Manchukuo Imperial Army

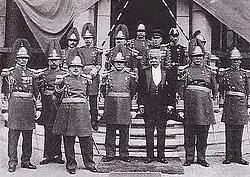
Manchukuo Imperial Army officers

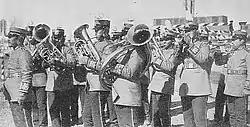
Manchukuo Army marching band

In its early years, the Empire of Manchukuo was home to many resistance groups that fought against it and the Japanese occupation forces. Many of those guerrilla fighters were civilians, but a great many were former soldiers of Zhang Xueliang's army that decided to continue to resist on their own rather than surrender or leave Manchuria. One of the more notable resistance leaders was Ma Zhanshan, whose army fought rearguard actions as Zhang Xueliang's main force retreated south. The Japanese were impressed with him and decided to recruit him by offering a large sum of money to the general. Ma initially accepted the offer from Colonel Kenji Doihara and briefly served as the state of Manchukuo's war minister. He used the opportunity to equip and arm his troops before deserting "en masse" to fight against the Japanese again.